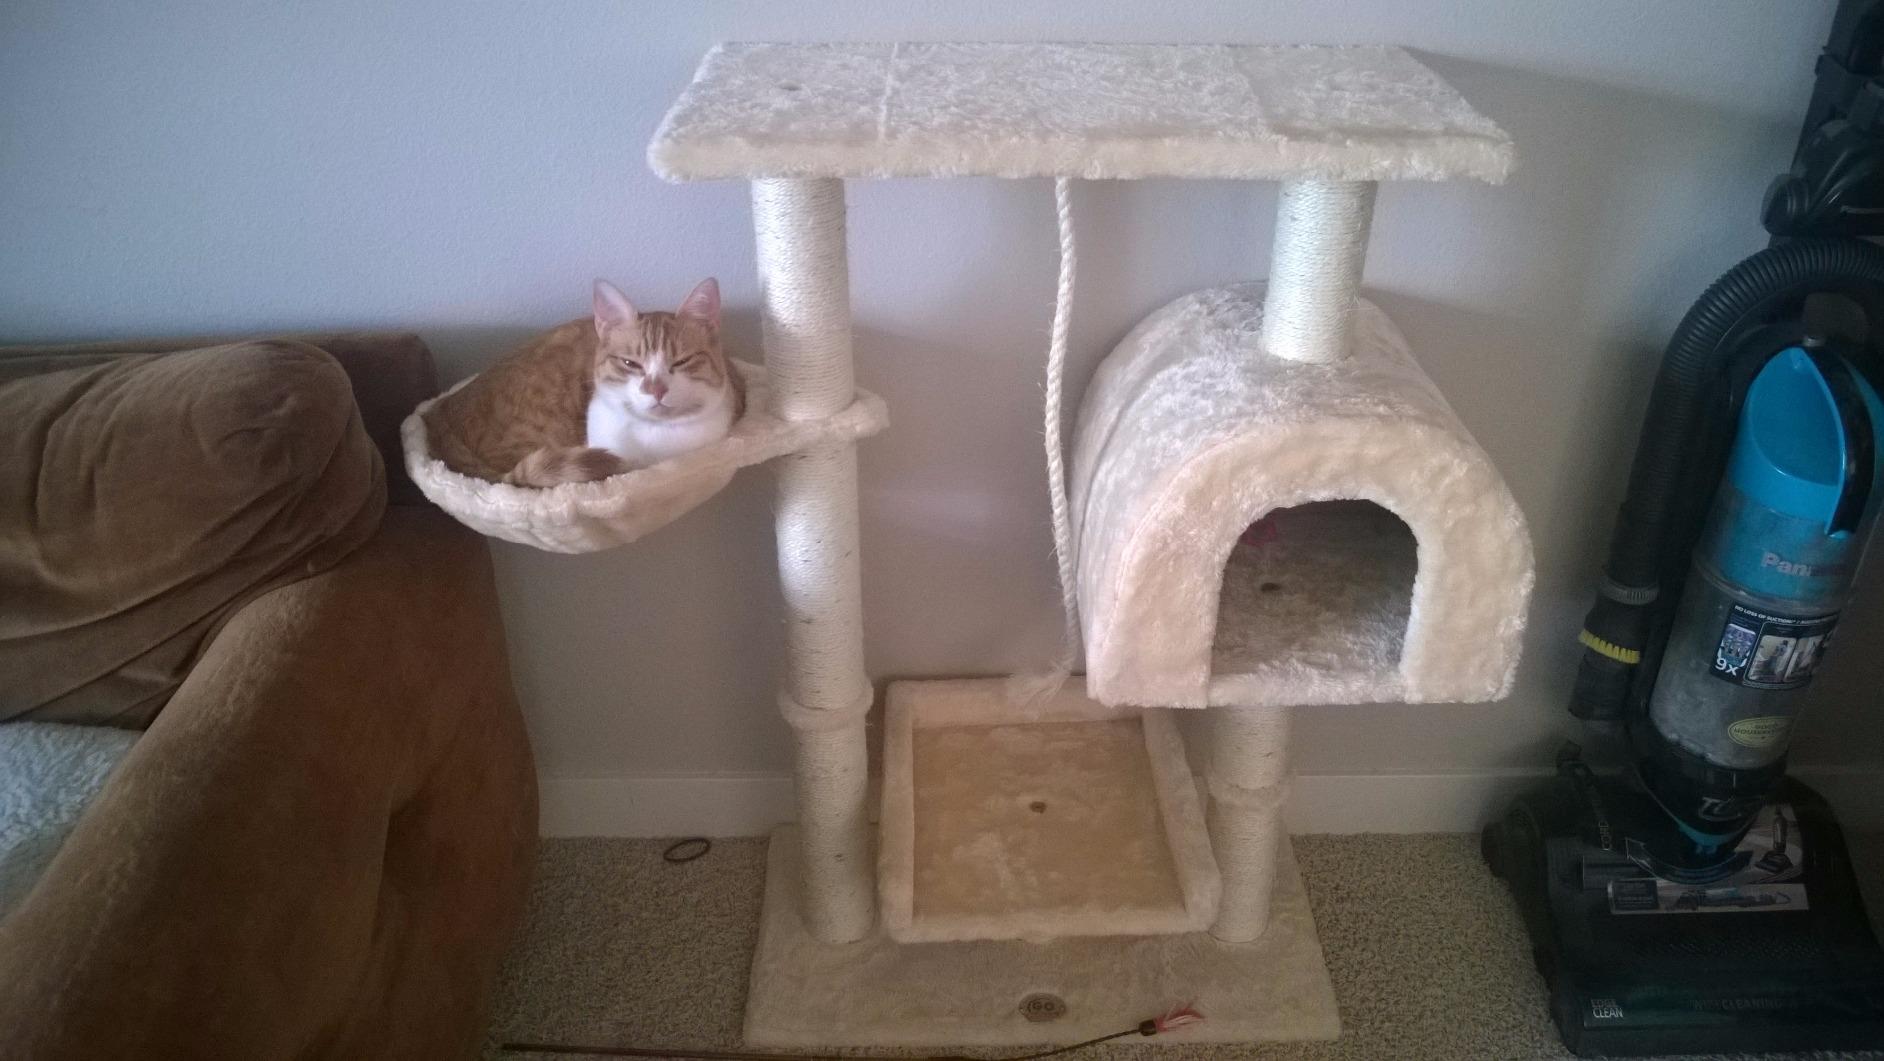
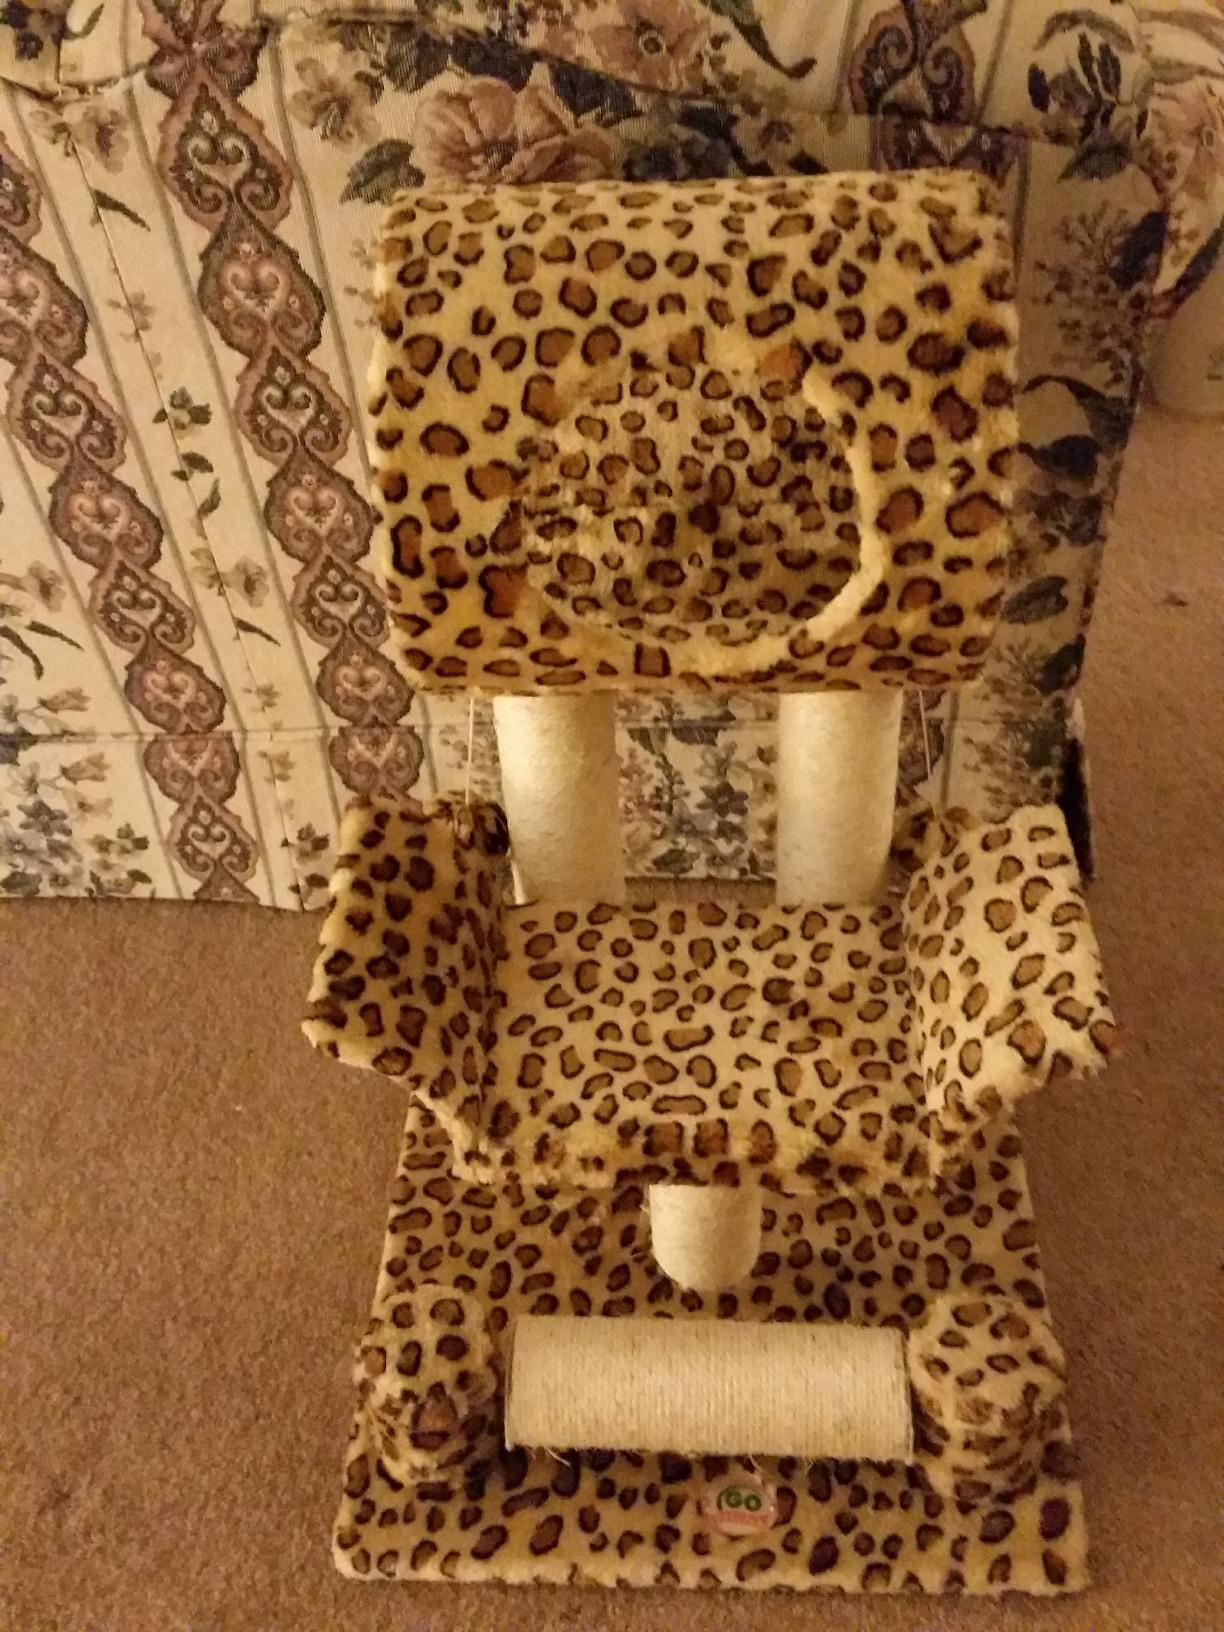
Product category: items_cat tree
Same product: no